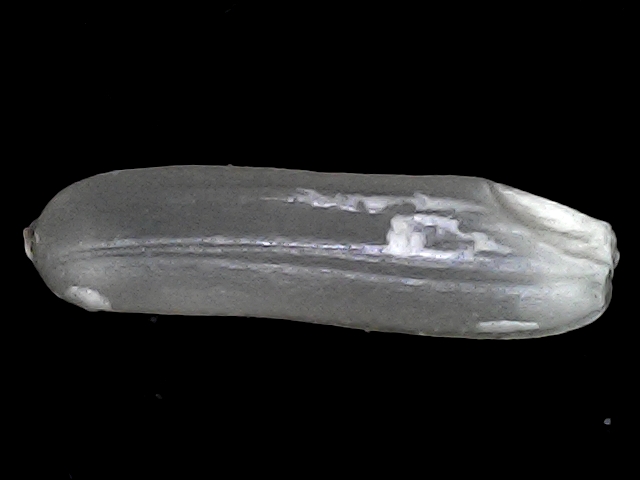
Rice variety: BRRI102